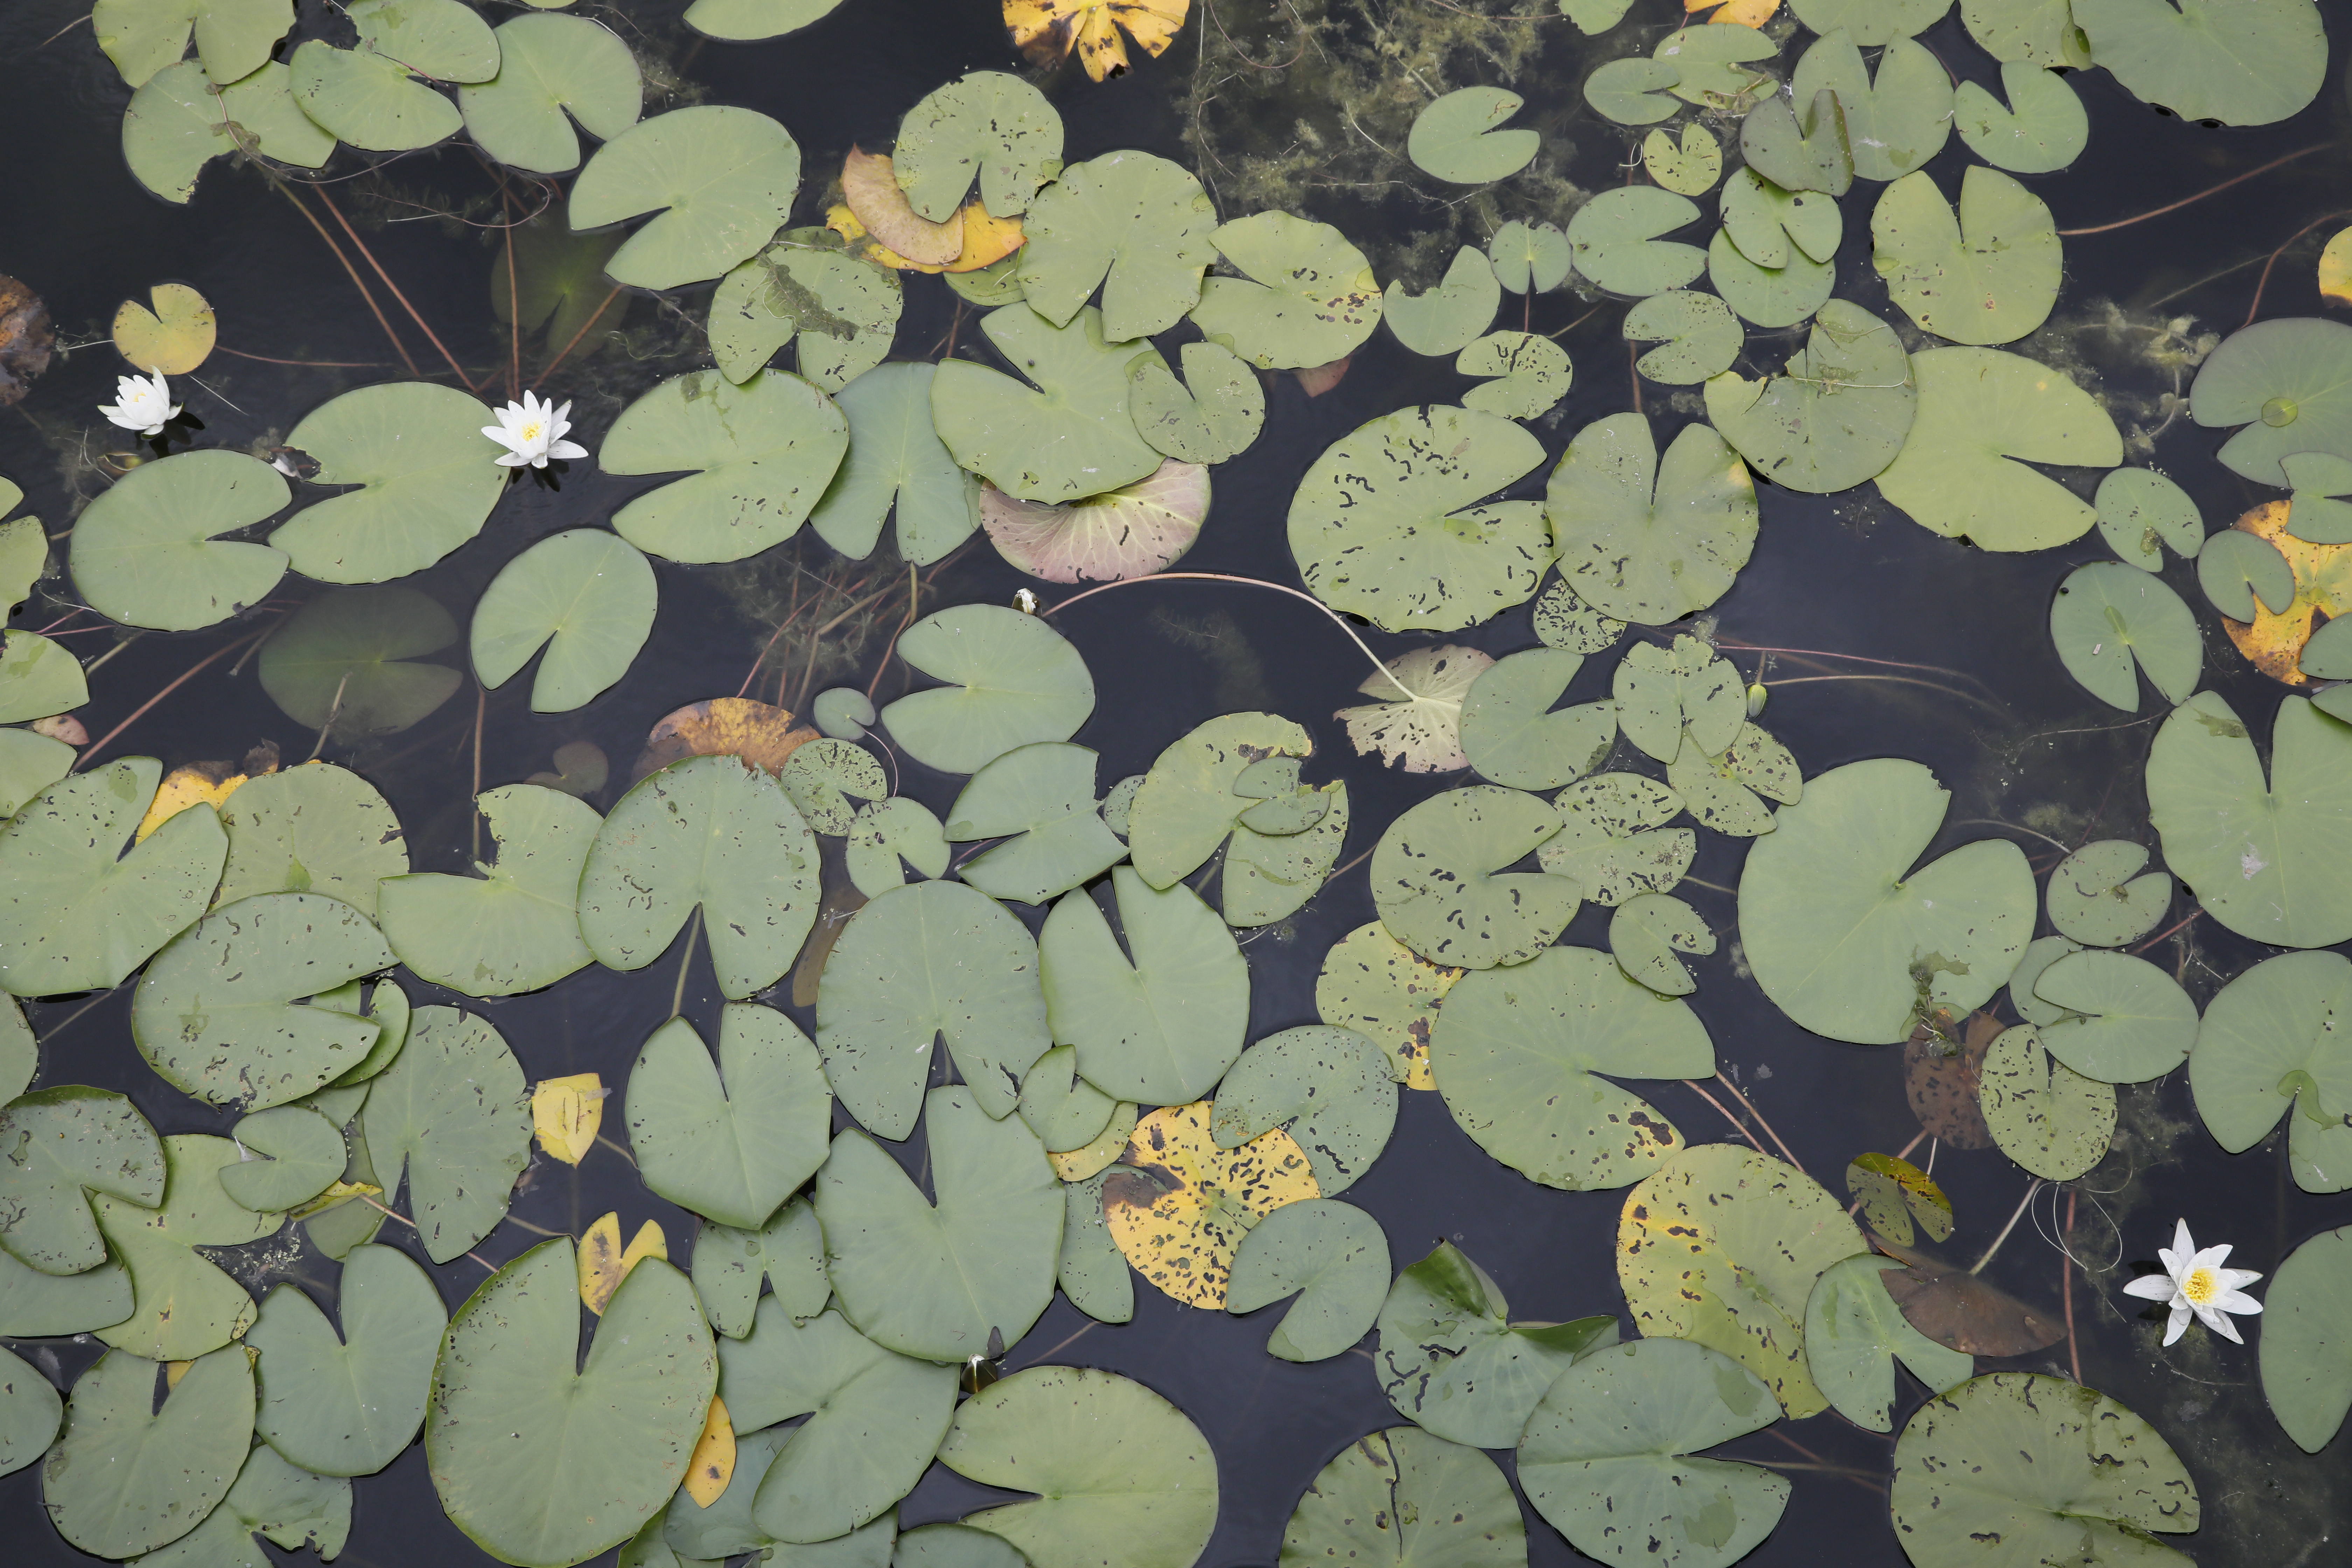
Plant species: Nymphaea alba